Valletta

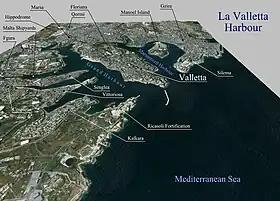
Valletta between its two harbours

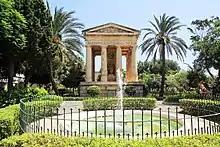
Lower Barrakka Gardens and its monument of remembrance

The City of Valletta, Malta’s Capital, was founded in 1566 by Grand Master of the Knights of St. John.